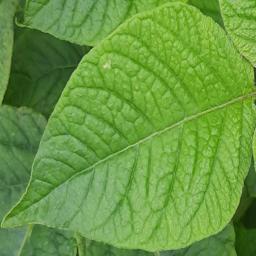
Etiqueta: Sana